Raja ki mandi

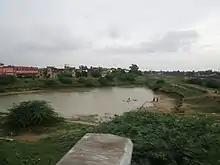
A lake at Raja ki mandi

Raja ki Mandi (Hindi: राजा की मंडी) is named after a ruler of the place Raja Ram Vyas, it is an area in Agra with shops selling all sorts of clothes lining the streets. There is also a railway station at Raja ki Mandi by the same name. There is a road "Raja Ram Vyas Marg" as well situated inside the market named after the ruler.